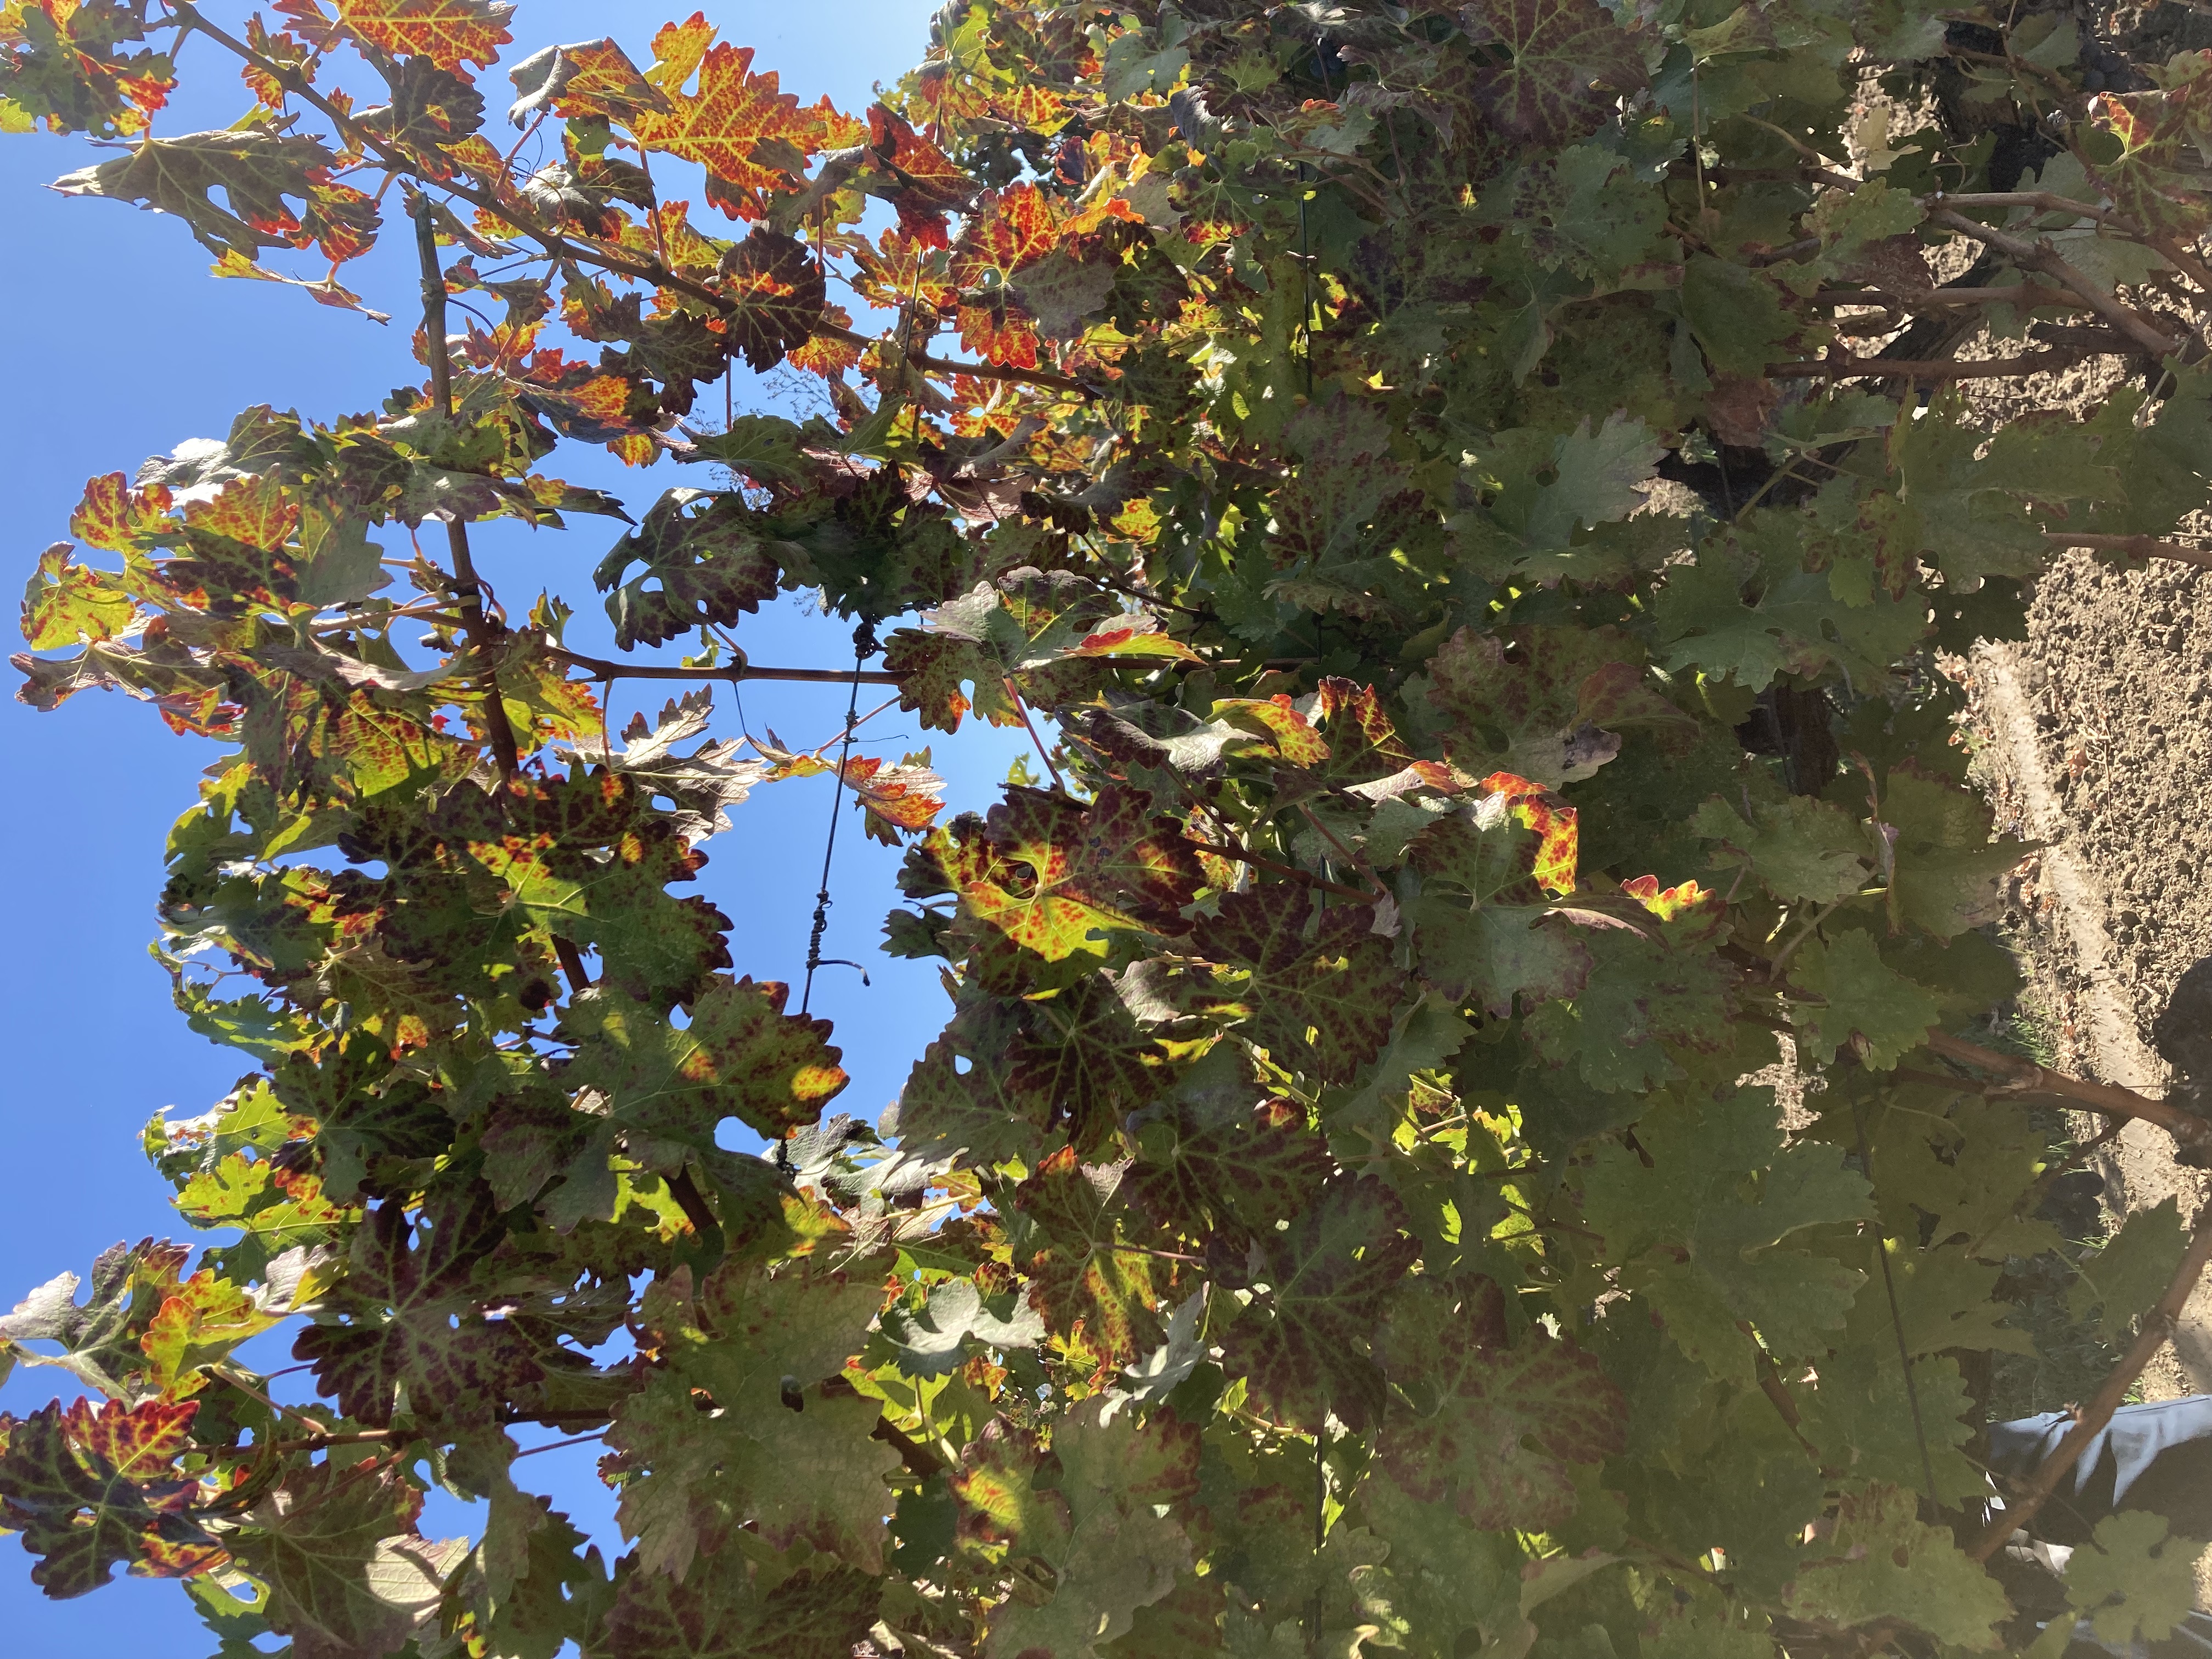
Label: Leafroll 3